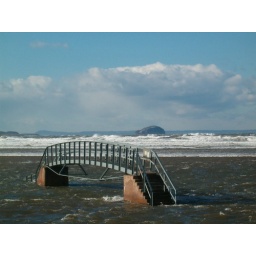
Dunbar beach with Bass rock in the back ground, apparently the bridge to nowhere